Francesco Aglietti

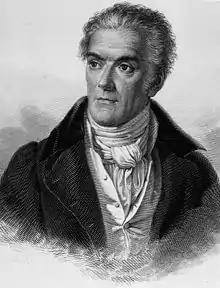
Francesco Aglietti

Francesco Aglietti (1 November 1757 Brescia, Republic of Venice – 3 May 1836 Venezia) was an Italian physician and writer.